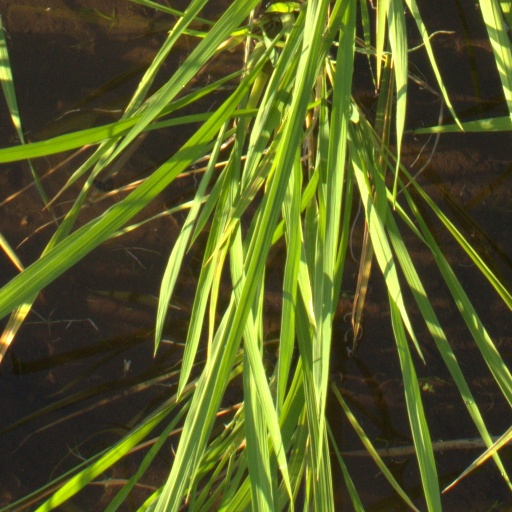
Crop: rice